Babini Group

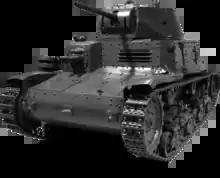

In 1940, the Italian army had three armoured divisions in Europe, which were needed for the occupation of Albania and the invasion of Greece. The I Tank Battalion M11/39 (Major Victor Ceva) and the II Tank Battalion M11/39 (Major Eugenio Campanile) landed their M11/39 tanks in Libya on 8 July 1940 and transferred from the 32nd Tank Infantry Regiment to the command of the 4th Tank Infantry Regiment. The two battalions had an establishment of and The medium tanks reinforced the three hundred and twenty-four L3/35 tankettes already in Libya.